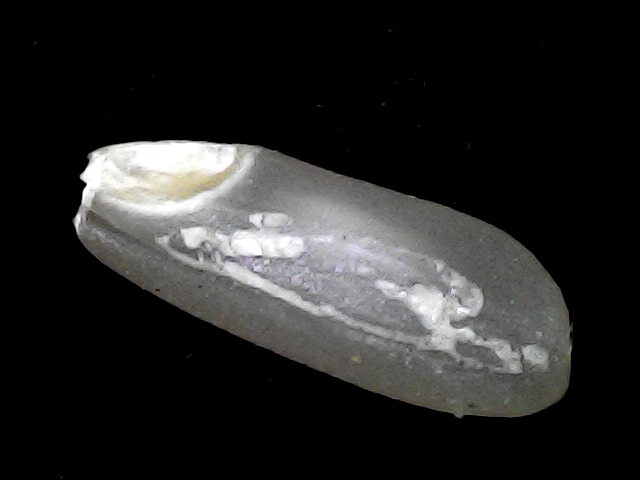
Rice variety: BD91